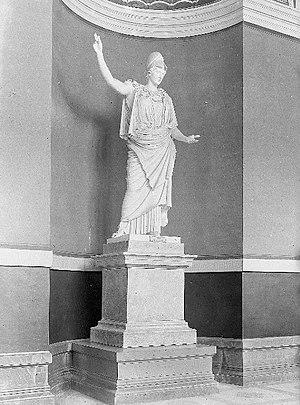
Pallas ou Athena de Velletri (Italie). Copie d'une statue de bronze disparue, de l'ère hellénistique, sculptée sans doute vers 430 av. J.-C. Copie de celle installée au musée du Louvre, elle était installée dans la niche du vestibule du musée bibliothèque de Grenoble ouvert au public en juin 1870. Déplacée en 1923 par le conservateur Andry Farcy dans la chapelle du Lycée Vaucanson où elle demeure encore.
Le musée de Grenoble, appelé musée de Peinture et de Sculpture de Grenoble jusque dans les années 1980, a été créé le 16 février 1798 par le professeur de dessin Louis-Joseph Jay. Principal musée d'art et d'antiquités de la ville de Grenoble, il est situé place Lavalette, à l'emplacement d'un ancien couvent des Franciscains édifié en 1218 et dont le site deviendra militaire à la fin du XVIᵉ siècle. Il fait partie des premiers musées d'art français et conserve l'une des plus belles collections d'art ancien.